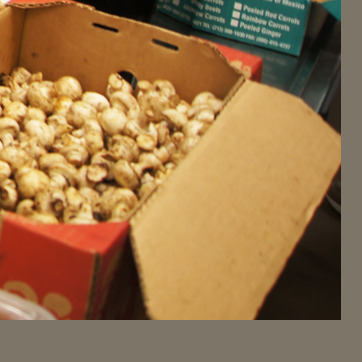
Material: paper